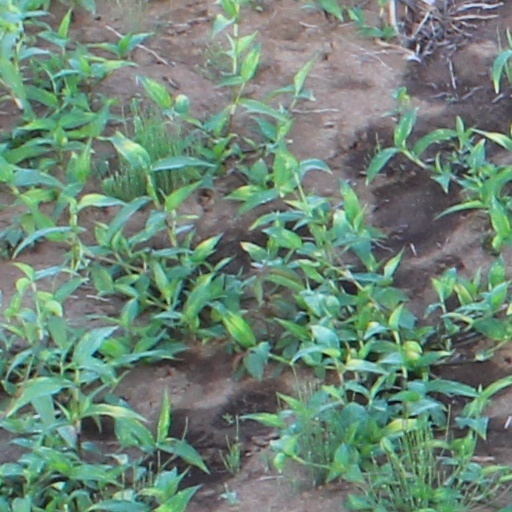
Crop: wheat